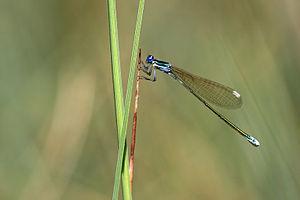
Nehalennia est un genre dans la famille des Coenagrionidae appartenant au sous-ordre des Zygoptères dans l'ordre des Odonates. Il comprend 6 espèces. Les Nehalennia sont des demoiselles de très petite taille. Leur nom vernaculaire est déesse, faisant référence à la déesse pré-celtique ou pré-germanique du même nom.